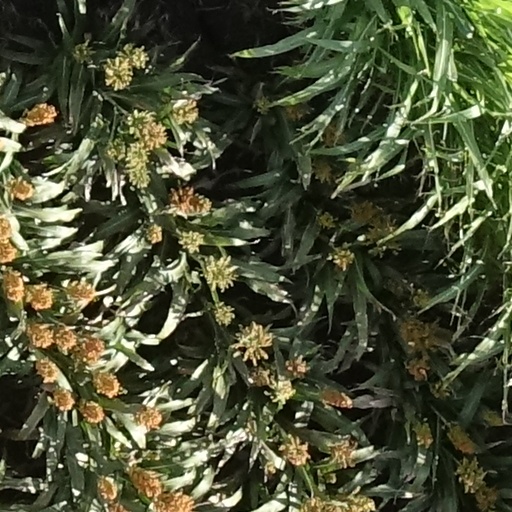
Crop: sorghum